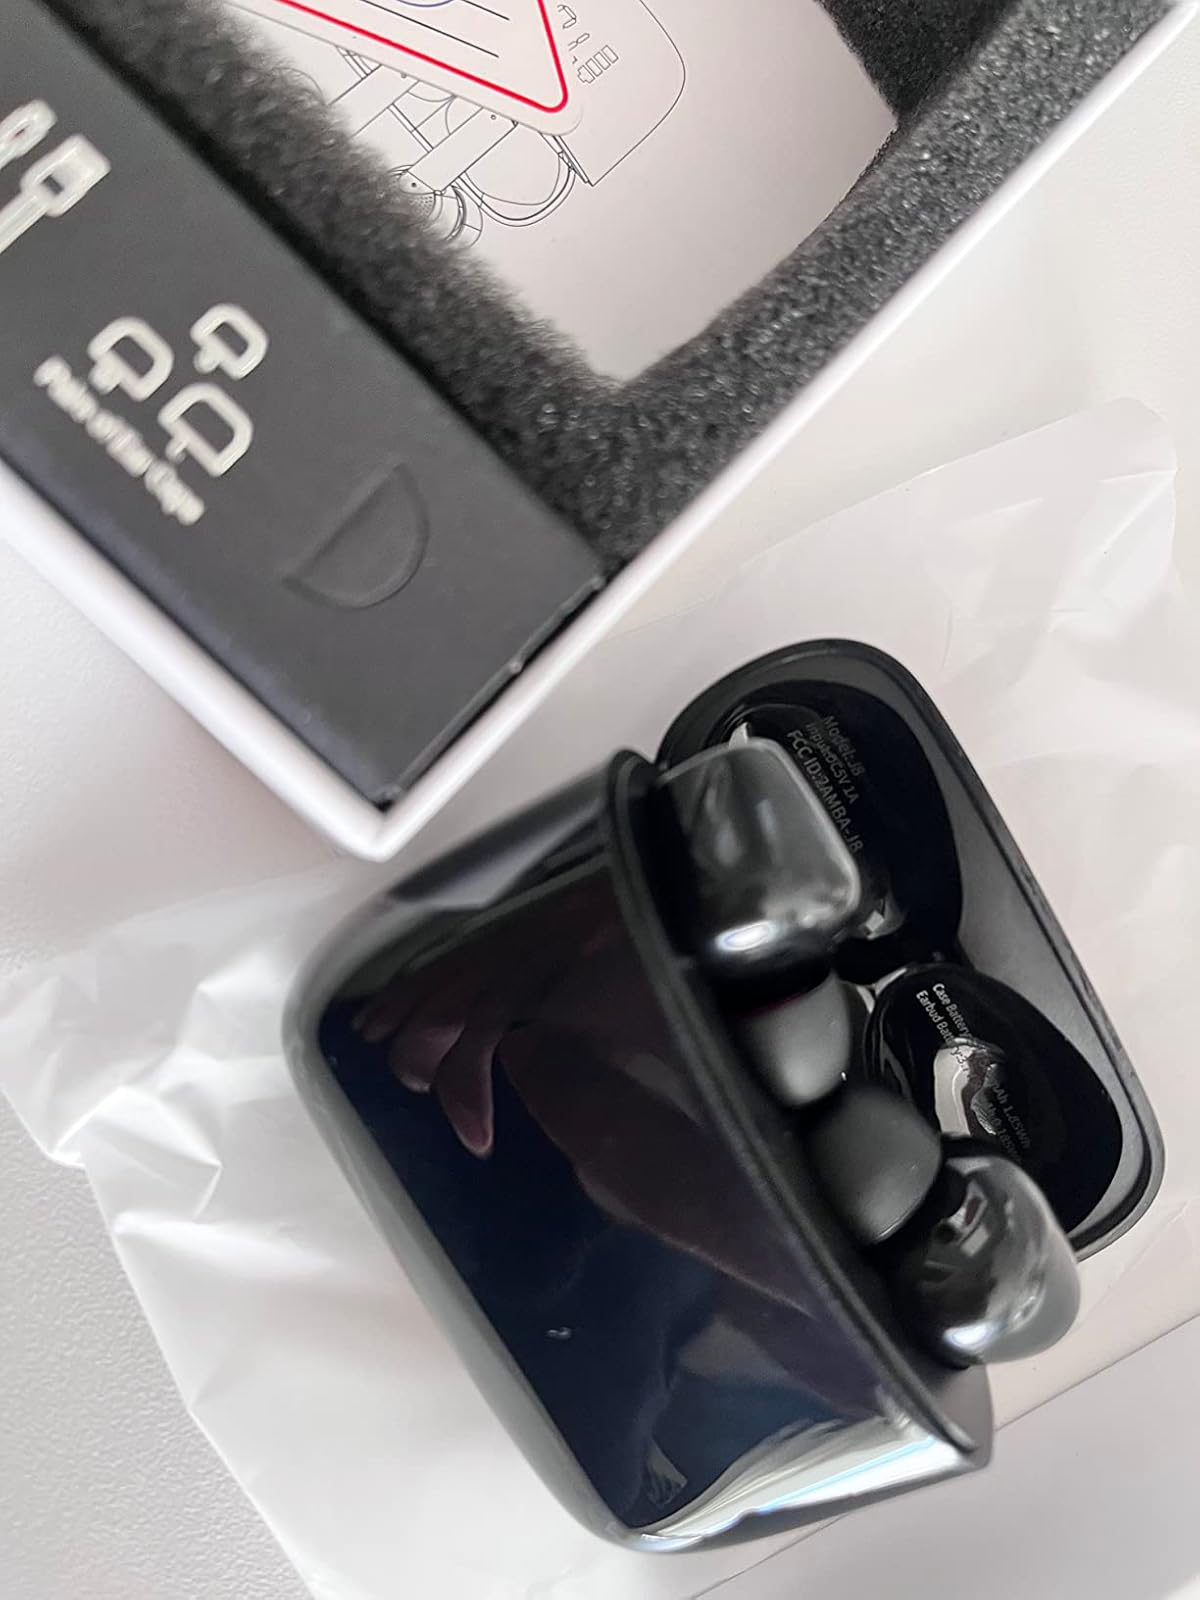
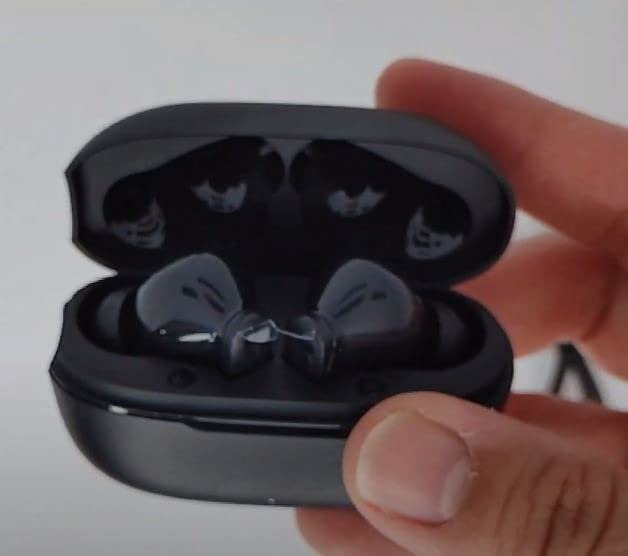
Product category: earbuds
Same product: no